Caseron Marques de Camachos

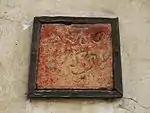
Building year plate.

The Caseron Marques de Camachos is a mansion located in the village of Librilla, Murcia, southern Spain. Built in the late 16th century, it is a local landmark and major urban architectural currently owned by the descendants of the Marquis de Camacho.